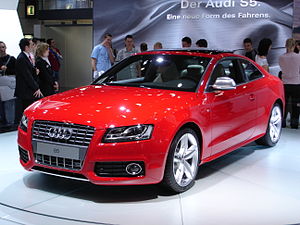
Audi S5
Audi S5 4.2 V8 FSI Quattro Coupé er en Audi-model, som er topmodellen lige under Audi RS5 i Audi A5-serien og en del af Audi S-modellerne. Nyprisen var cirka 1.200.000, - danske kroner inkl moms og afgift.